Pterosaur

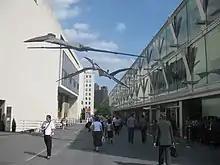
"Quetzalcoatlus" models in South Bank, created by Mark Witton for the Royal Society's 350th anniversary

In contrast, Azhdarchoidea mostly were terrestrial pterosaurs. Tapejaridae were arboreal omnivores, likely supplementing seeds and fruits with small insects and vertebrates. Gut contents consisting of phytoliths from various plants in a specimen of the tapejarid "Sinopterus" constitute the first evidence of herbivory in a pterosaur. Dsungaripteridae were specialist molluscivores, using their powerful jaws to crush the shells of molluscs and crustaceans. Thalassodromidae were likely terrestrial carnivores. "Thalassodromeus" itself was named after a fishing method known as "skim-feeding", later understood to be biomechanically impossible. Perhaps it pursued relatively large prey, in view of its reinforced jaw joints and relatively high bite force. Azhdarchidae are now understood to be terrestrial predators akin to ground hornbills or some storks, eating any prey item they could swallow whole. "Hatzegopteryx" was a robustly built predator of relatively large prey, including medium-sized dinosaurs. "Alanqa" may have been a specialist molluscivore.